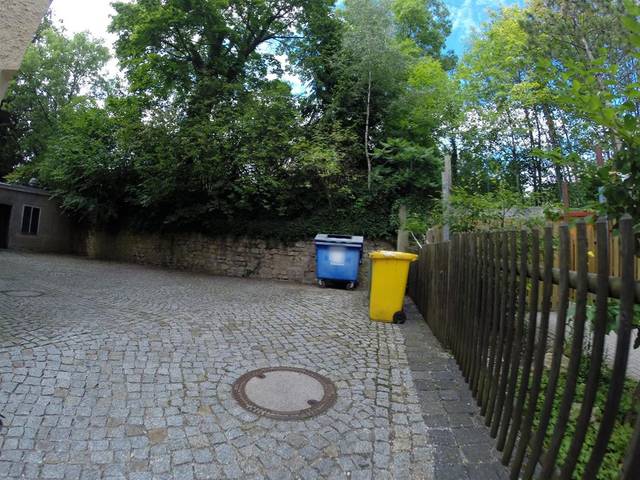
Region: Germany
Coordinates: 50.932, 11.577